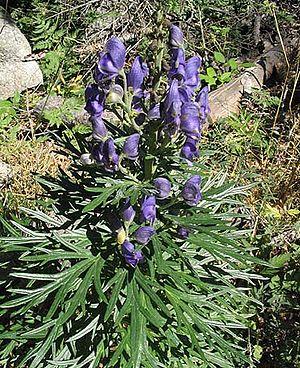
Aconitum, les Aconits en français, du grec ancien ἀκόνιτον, est un genre de plantes herbacées de la famille des Ranunculaceae. Ce sont, pour un certain nombre, des espèces montagnardes. Leurs fleurs semblent coiffées d'un casque. Elles contiennent des alcaloïdes toxiques, dont l'aconitine, poison mortel pour les humains et pour de nombreux animaux.